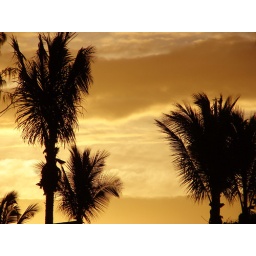
Palm trees against burning sky